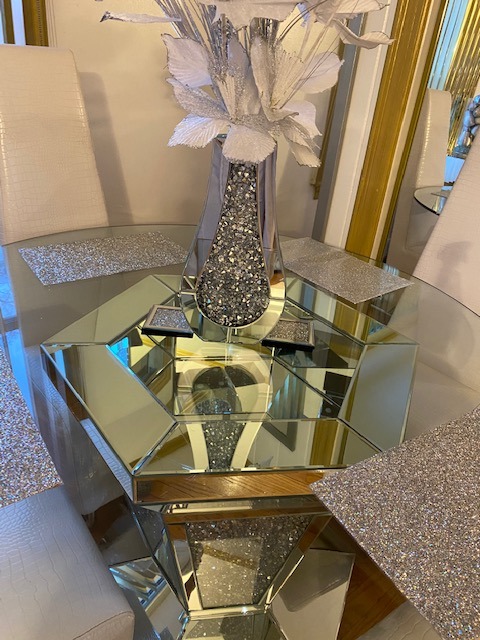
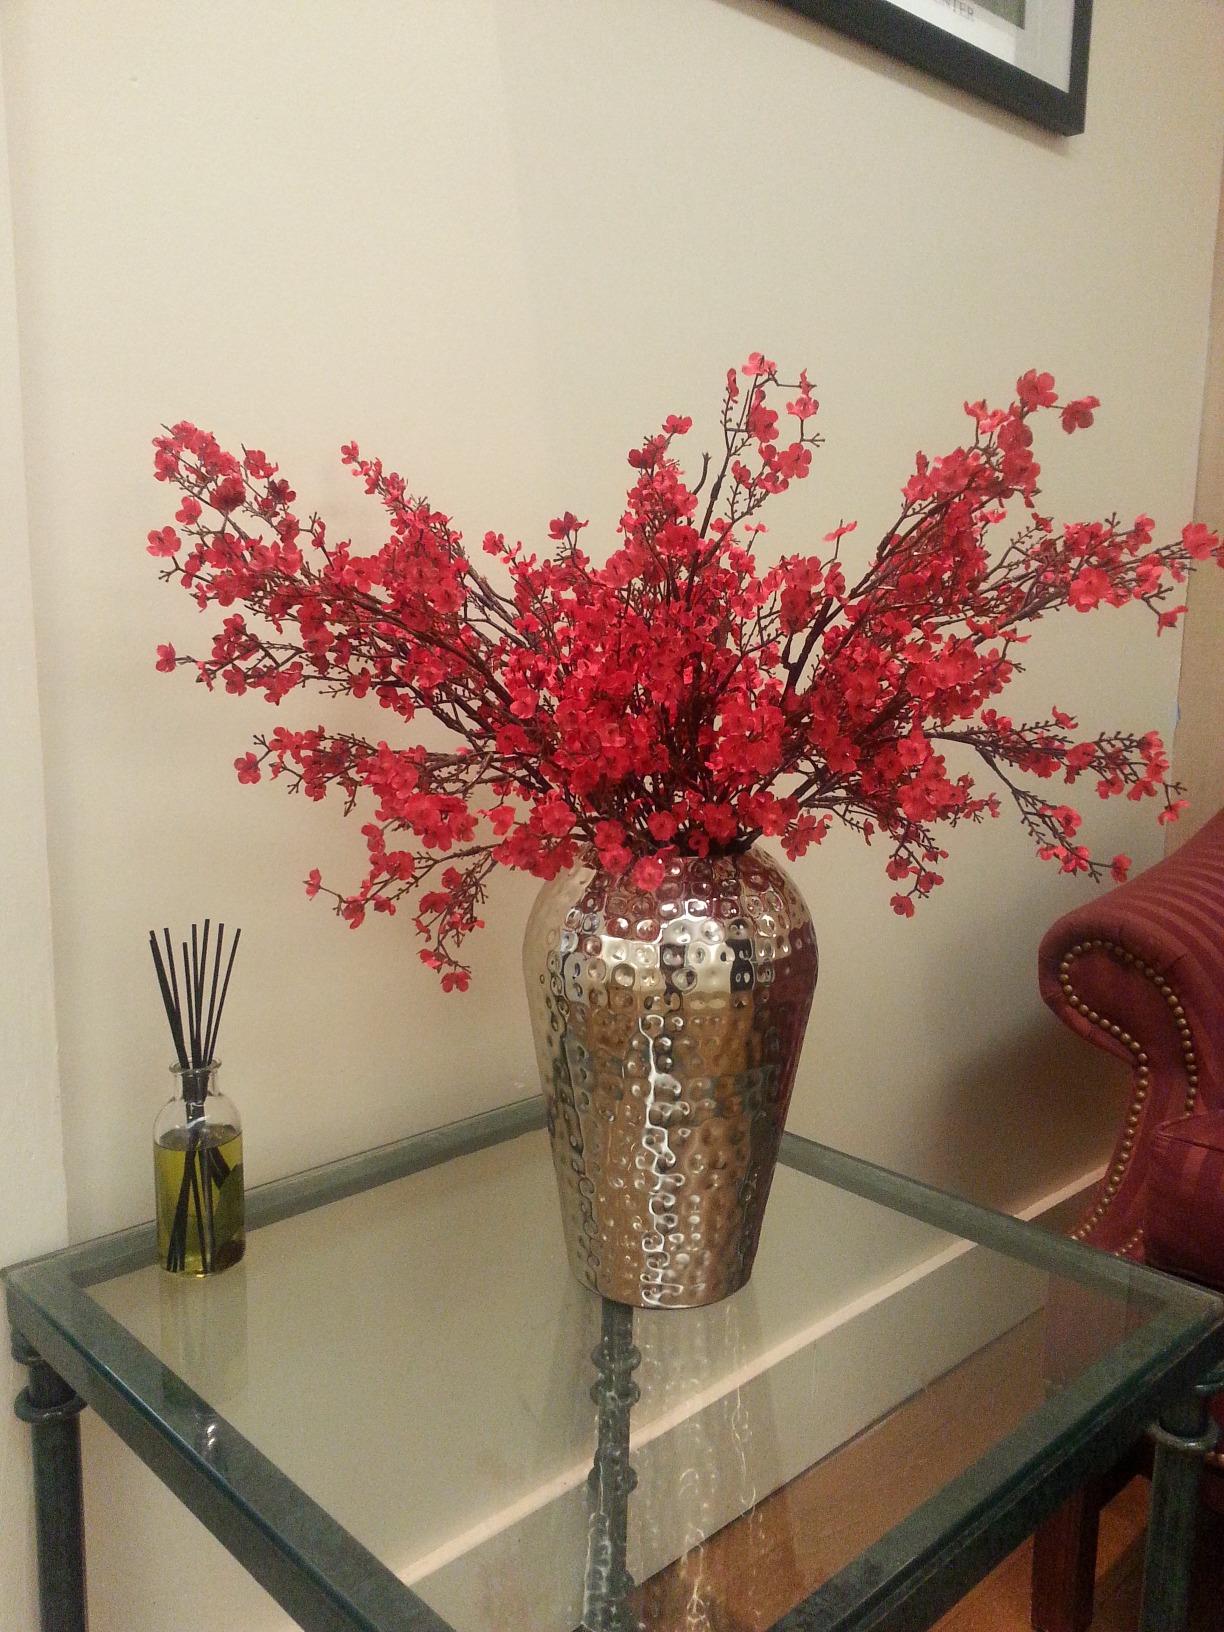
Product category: vase
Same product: no